Bride of the Sun

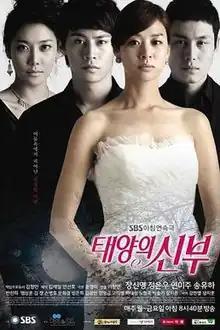

Bride of the Sun is a 2011 South Korean television series starring Jang Shin-young, Jung Eun-woo, Han Jin-hee, Yeon Mi-joo, and Song Yoo-ha. The morning soap opera aired on SBS on Mondays to Fridays at 8:40 a.m. from October 24, 2011, to March 30, 2012, for 112 episodes.